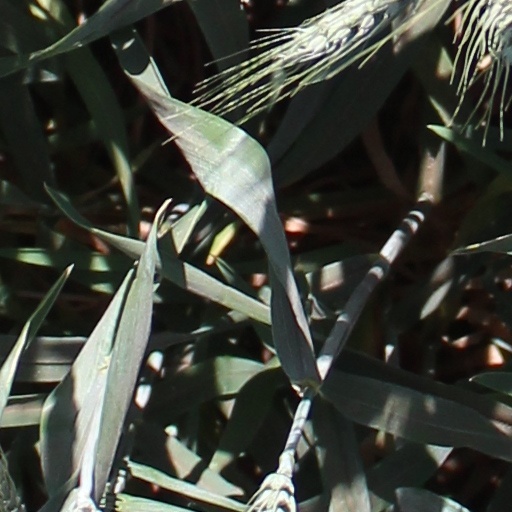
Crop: wheat